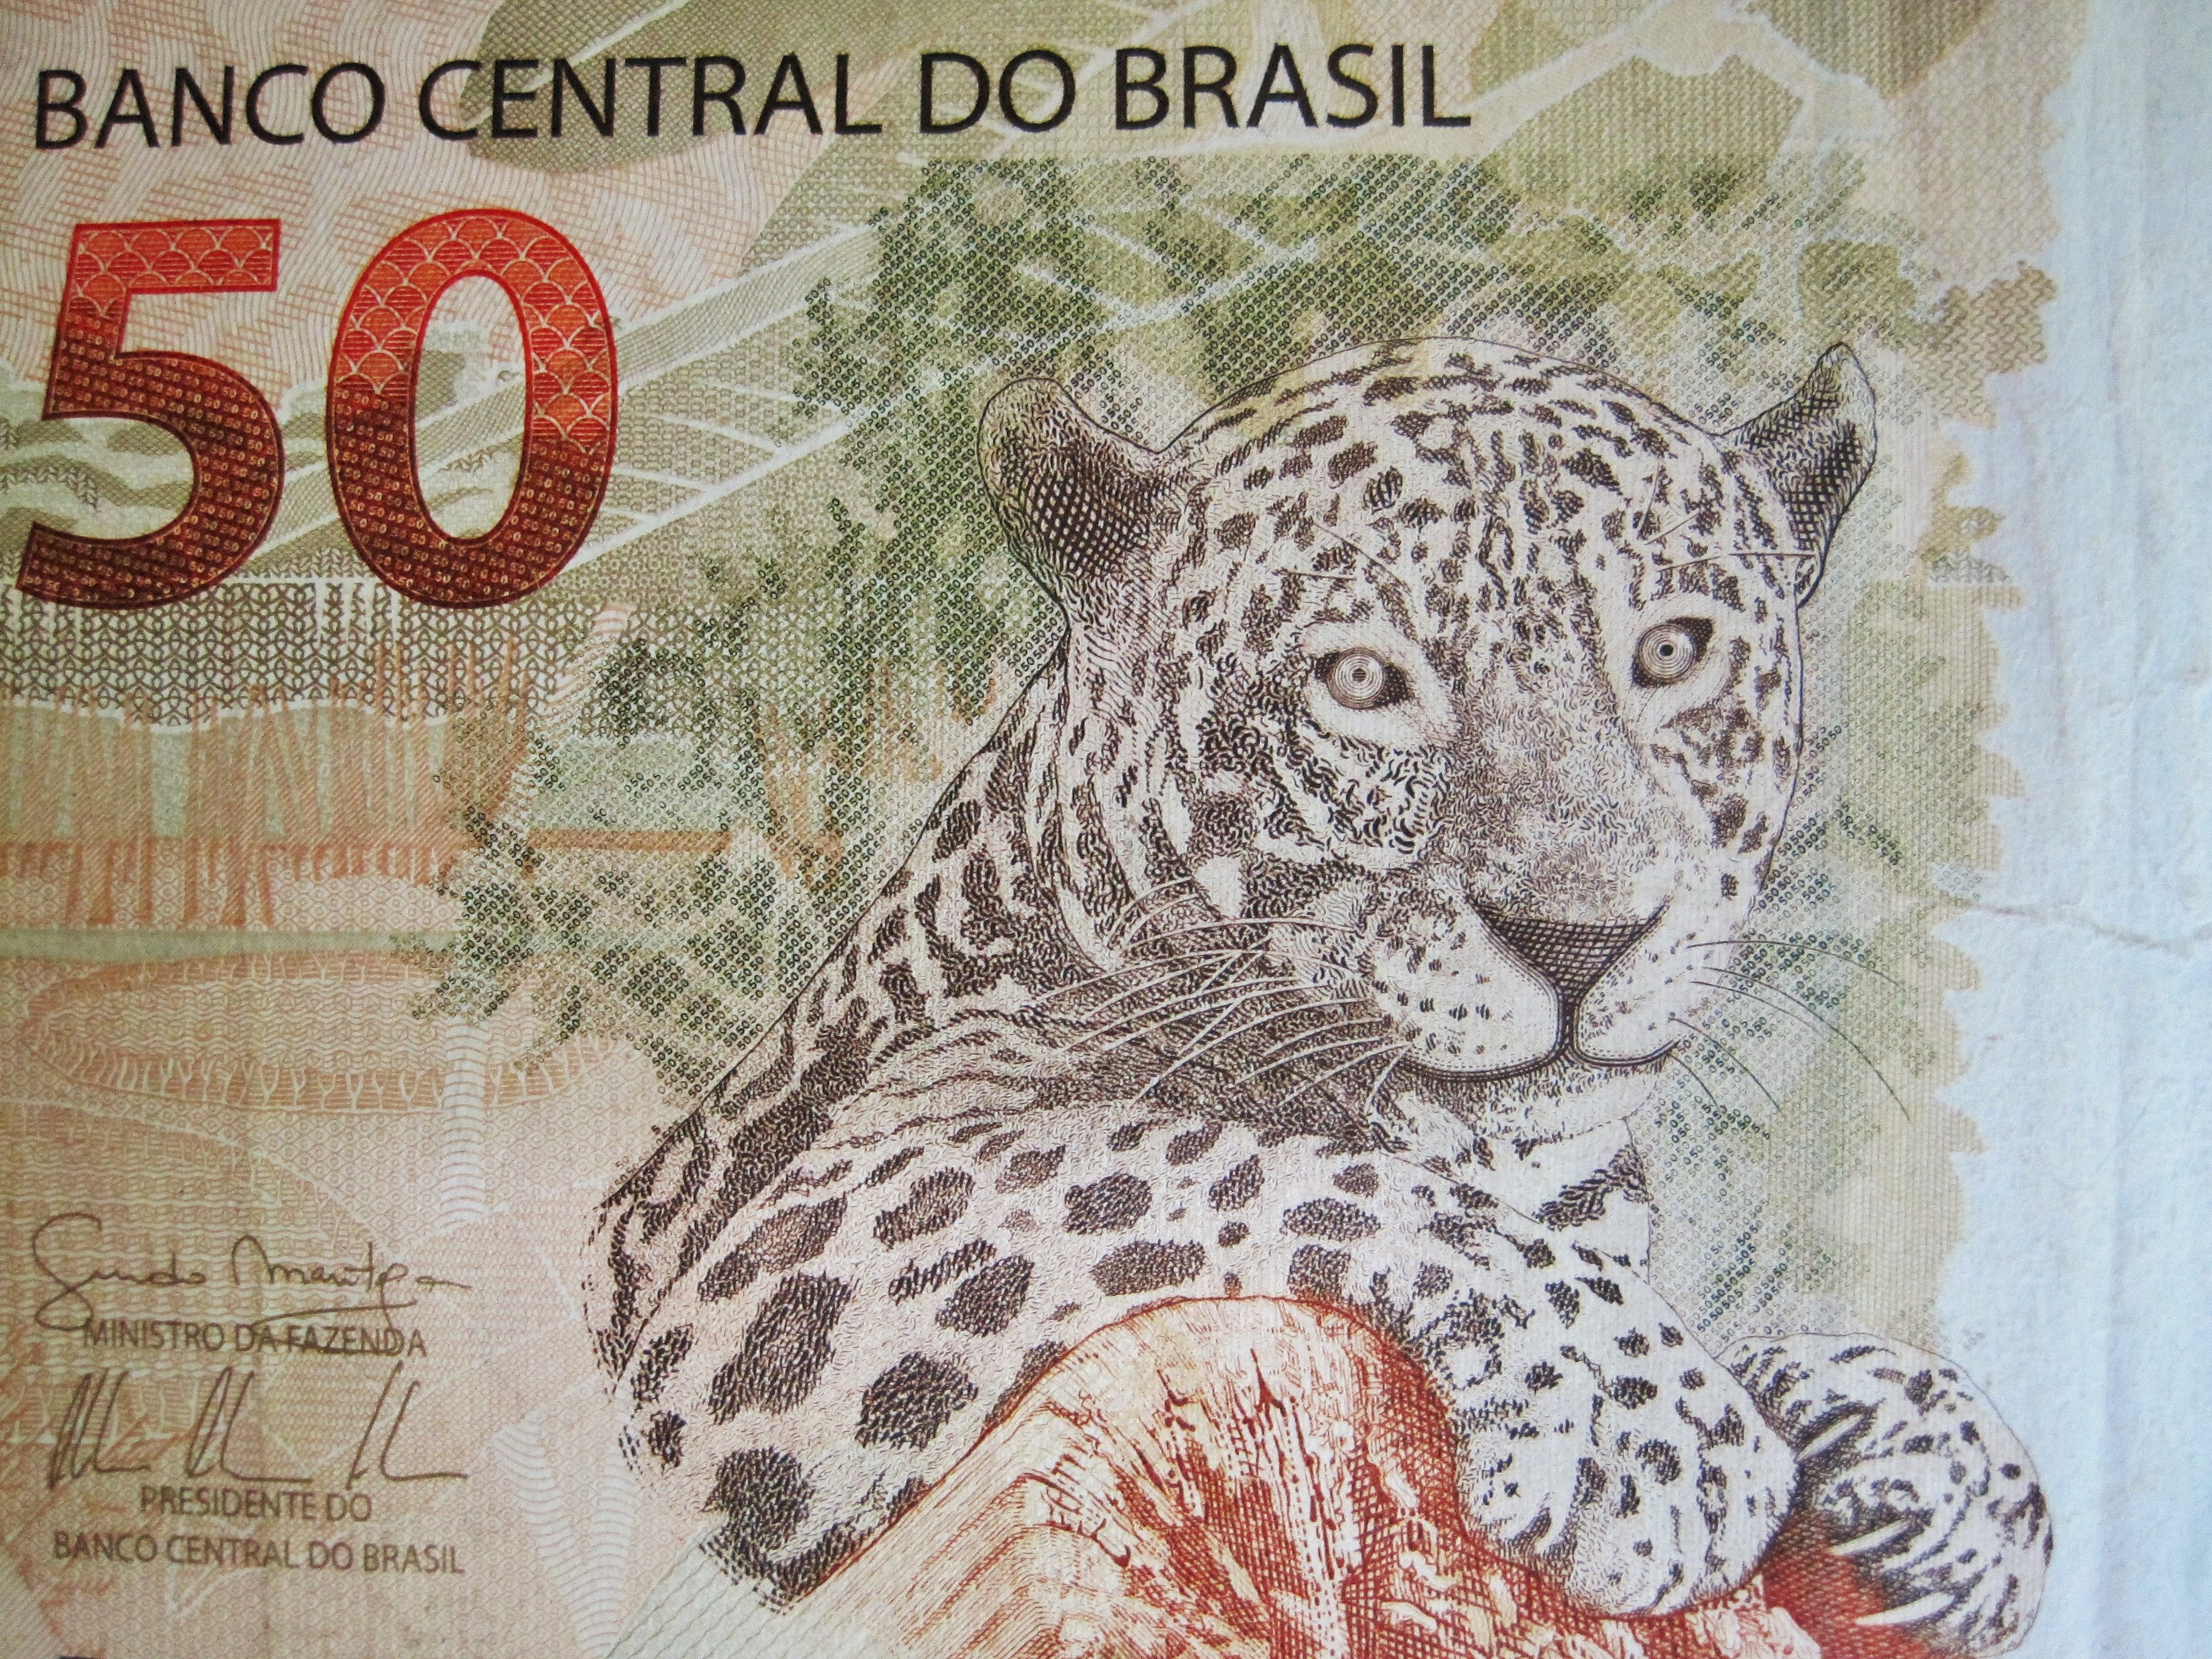
money, fauna, textile, sketch, drawing, beige, currency, jaguar, detail, bill, brazil, section, banknote, dollar bill, paper money, brazilian currency, fifty real touch, brazil's currency, brl, banco central do brasil, cinquenta reais, brazilian money, brazilian fifty real appearance